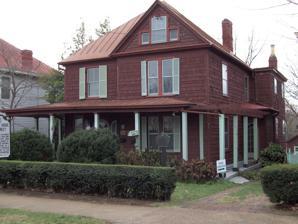
Building: Anne Spencer House
Country: United States of America
Year built: 1903
Historic house in Virginia, United States United States historic place Anne Spencer House U.S. National Register of Historic Places U.S. Historic district Contributing property Virginia Landmarks Register Anne Spencer House, Lynchburg VA, November 2008 Show map of Virginia Show map of the United States Location 1313 Pierce St., Lynchburg, Virginia Coordinates 37°24′13″N 79°9′8″W / 37.40361°N 79.15222°W / 37.40361; -79.15222 Area less than one acre Built 1903 ( 1903 ) Architectural style Queen Anne Part of Pierce Street Historic District ( ID14000527 ) NRHP reference No. 76002224 VLR No. 118-0061 Significant dates Added to NRHP December 6, 1976 Designated CP August 25, 2014 Designated VLR September 21, 1976 The Anne Spencer House , in Lynchburg, Virginia , United States was, from 1903 to 1975, the home of Anne Spencer , a poet of the Harlem Renaissance . The house opened as a museum in 1977. House overview The Pierce Street House was built in 1903, by Edward Spencer and the surrounding area includes a large garden and a one-room retreat called Edankraal, where Spencer did much of her writing. The word "Edankraal" is a combination of "Edward," "Anne," and "kraal," the Afrikaans word for enclosure or corral. The house is a two-story modified Queen Anne style , shingle residence. Its two-bay facade is divided equally between a recessed section, covered with a hipped roof , and a slightly projecting gable-roofed bay to the right. On the first floor, one can find a living room, dining room, sunroom, front hall, and kitchen. The second floor includes four bedrooms, a full bath, and a sunroom. The third floor, which is not generally open to the public, was originally a "man cave" for Edward featuring a pool table and half bath, but later became another area for the Spencer's grandchildren. The front hall of the house is decorated with mirrors and flowers, creating what the museum calls "a garden of light and colors." The ceiling and arch doorways are lined with crown molding , and a small phone booth is built into one of the corners, beneath the stairs. Fountain in the gardens at the Anne Spencer House museum in Lynchburg, Virginia . The house was modified periodically as the family grew and their social lives expanded. Edward creatively recycled used materials, incorporating windows, doors, handrails, or other cast-off materials into useful components for his home. A screened porch was eventually enclosed as a cozy den, and the lattice from the porch was re-used to make an entry into the garden. Guggenheimer's Department Store in downtown Lynchburg, Virginia had no more use for some sheets of copper that were in a window display. Edward used the copper to cover, shape, and enhance the recessed paneling below the chair rail of the dining room. Bright, red leather, padded doors, originally part of the all-black Harrison Movie Theater on Fifth Street in Lynchburg, Virginia, were re-used in the kitchen and led to a side porch. Massive, oversized banister stair railings were salvaged and re-used in the attic “dormitory room” Edward re-furbished for the visiting grandchildren in later years. He also installed a second bathroom there, which is modestly screened only with a simple hand-drawn curtain. The house was listed on the National Register of Historic Places in 1976 and opened as a museum on 1977. It is located in the Pierce Street Historic District . In July 2022, the Anne Spencer House Museum received funding from the National Trust for Historic Preservation's African American Cultural Heritage Action Fund to be use for the purpose of hiring an Executive Director to oversee programming and restoration projects. Spencer in Lynchburg Anne Spencer was the first Virginian and first African-American to have her poetry included in the Norton Anthology of American Poetry . She was also a committed activist for equal rights, and her house also served as a political center of the community. Spencer and her husband Edward had petitioned to start a local chapter of the National Association for the Advancement of Colored People and hosted James Weldon Johnson in their home as he assisted in creating the chapter. The Spencers entertained other notable figures such as Langston Hughes, Marian Anderson , George Washington Carver , Thurgood Marshall , Martin Luther King Jr. , and W. E. B. Du Bois . References